Tommy Dreamer

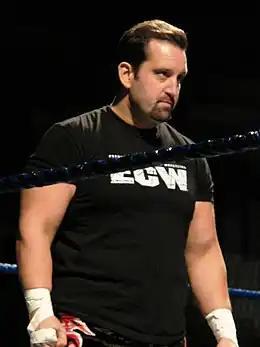
Dreamer in 2008

Thomas James Laughlin (born February 13, 1971) is an American professional wrestler and promoter better known by the ring name Tommy Dreamer. He is signed to Total Nonstop Action Wrestling (TNA), where he is a former one-time TNA Digital Media Champion, and was the owner and promoter of the House of Hardcore (HOH) promotion.